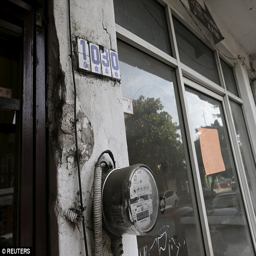
an address is seen at the entrance of the apartment building where couch and his mother were hiding